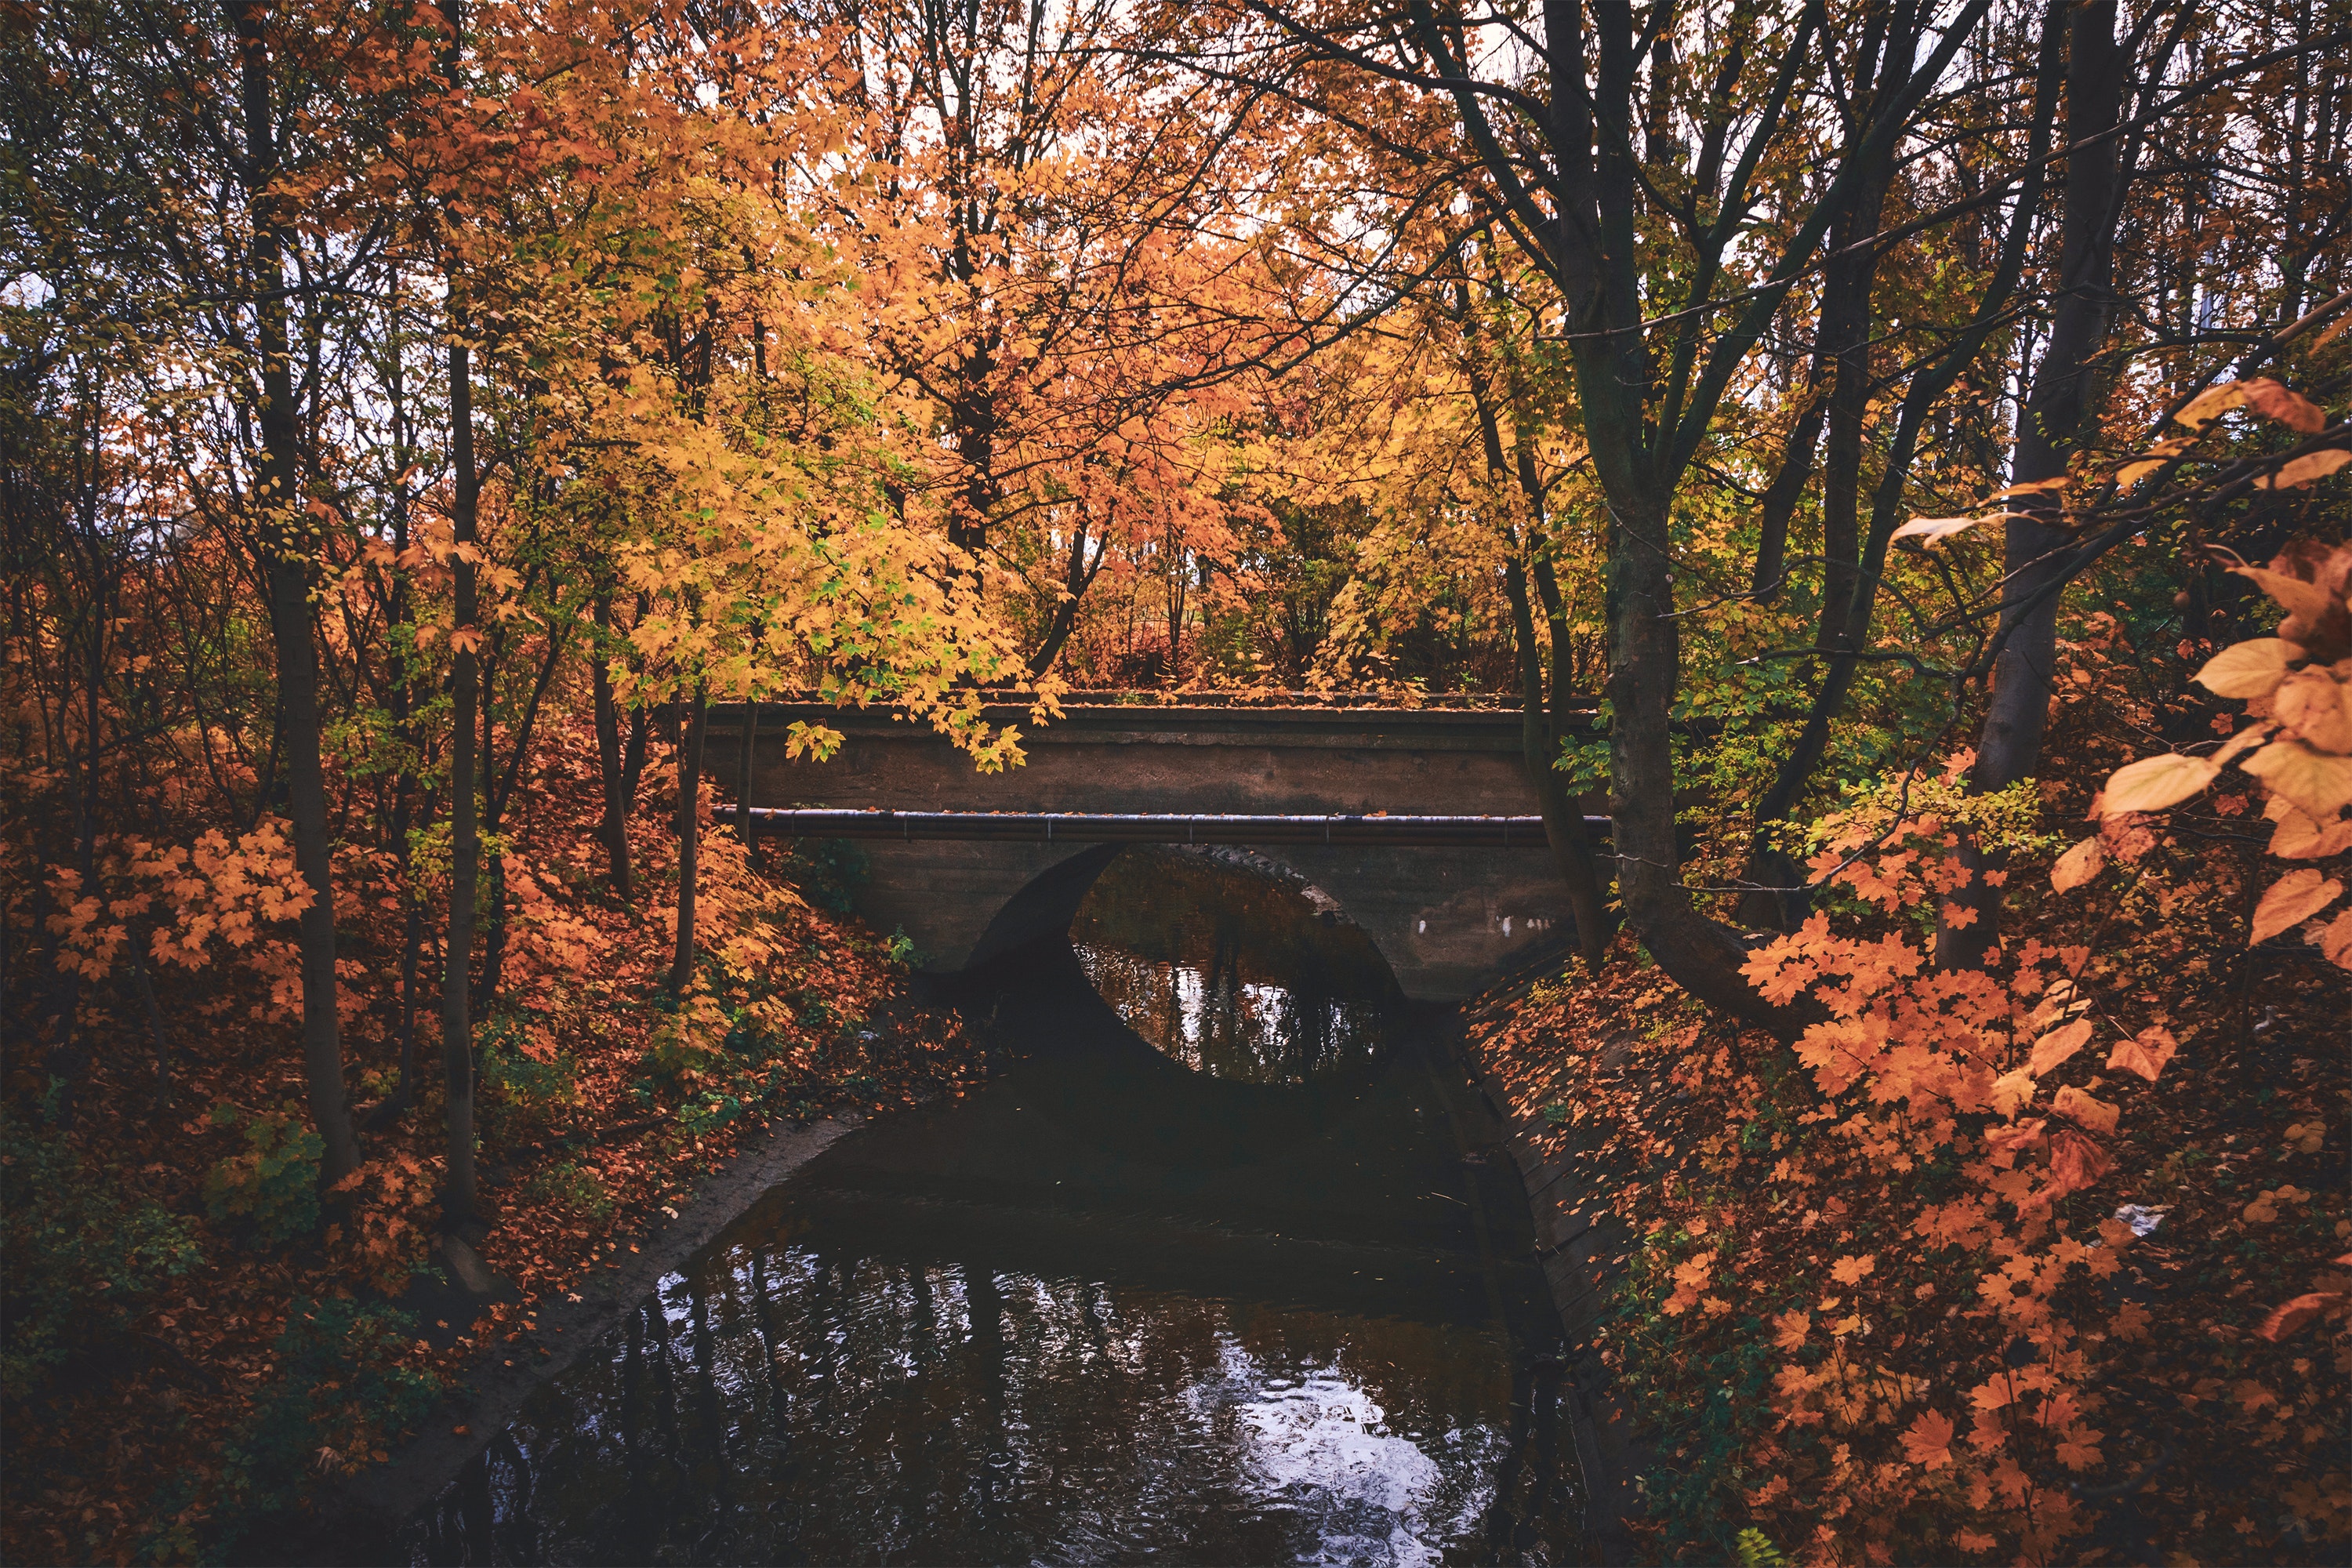
leaf, Humpback bridge, tree, nature, reflection, water, autumn, waterway, bridge, sky, natural landscape, natural environment, canal, deciduous, bank, woody plant, river, plant, watercourse, state park, branch, forest, landscape, woodland, sunlight, lake, arch bridge, road, nonbuilding structure, pond, Tints and shades, temperate broadleaf and mixed forest, stream